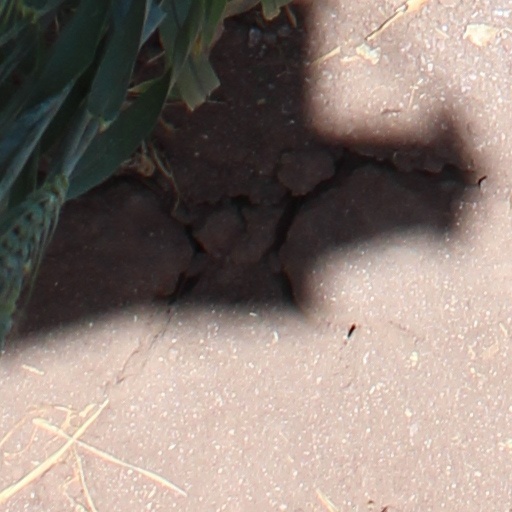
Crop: wheat